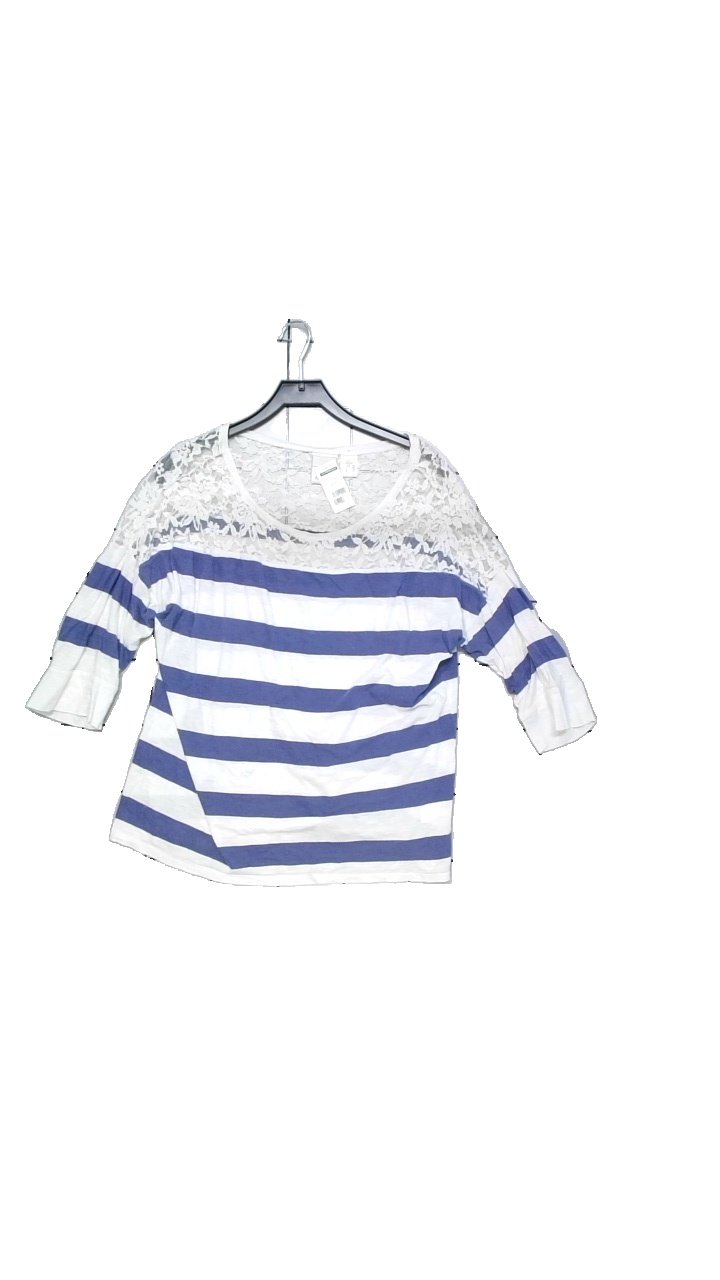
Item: Top (Ladies)
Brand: Jsfn
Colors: White, Blue
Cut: Regular, Loose
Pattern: Other
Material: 100% cotton
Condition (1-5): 4
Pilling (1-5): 2
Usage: Reuse
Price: <50